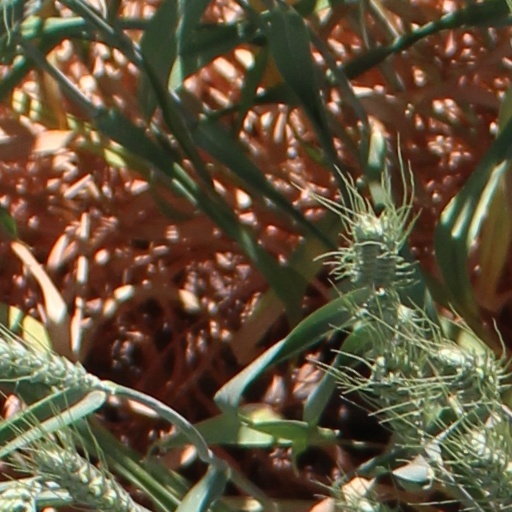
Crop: wheat